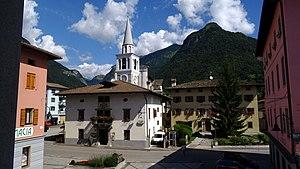
Ampezzo est une commune de 990 habitants, de la province d'Udine dans la région autonome du Frioul-Vénétie Julienne en Italie.